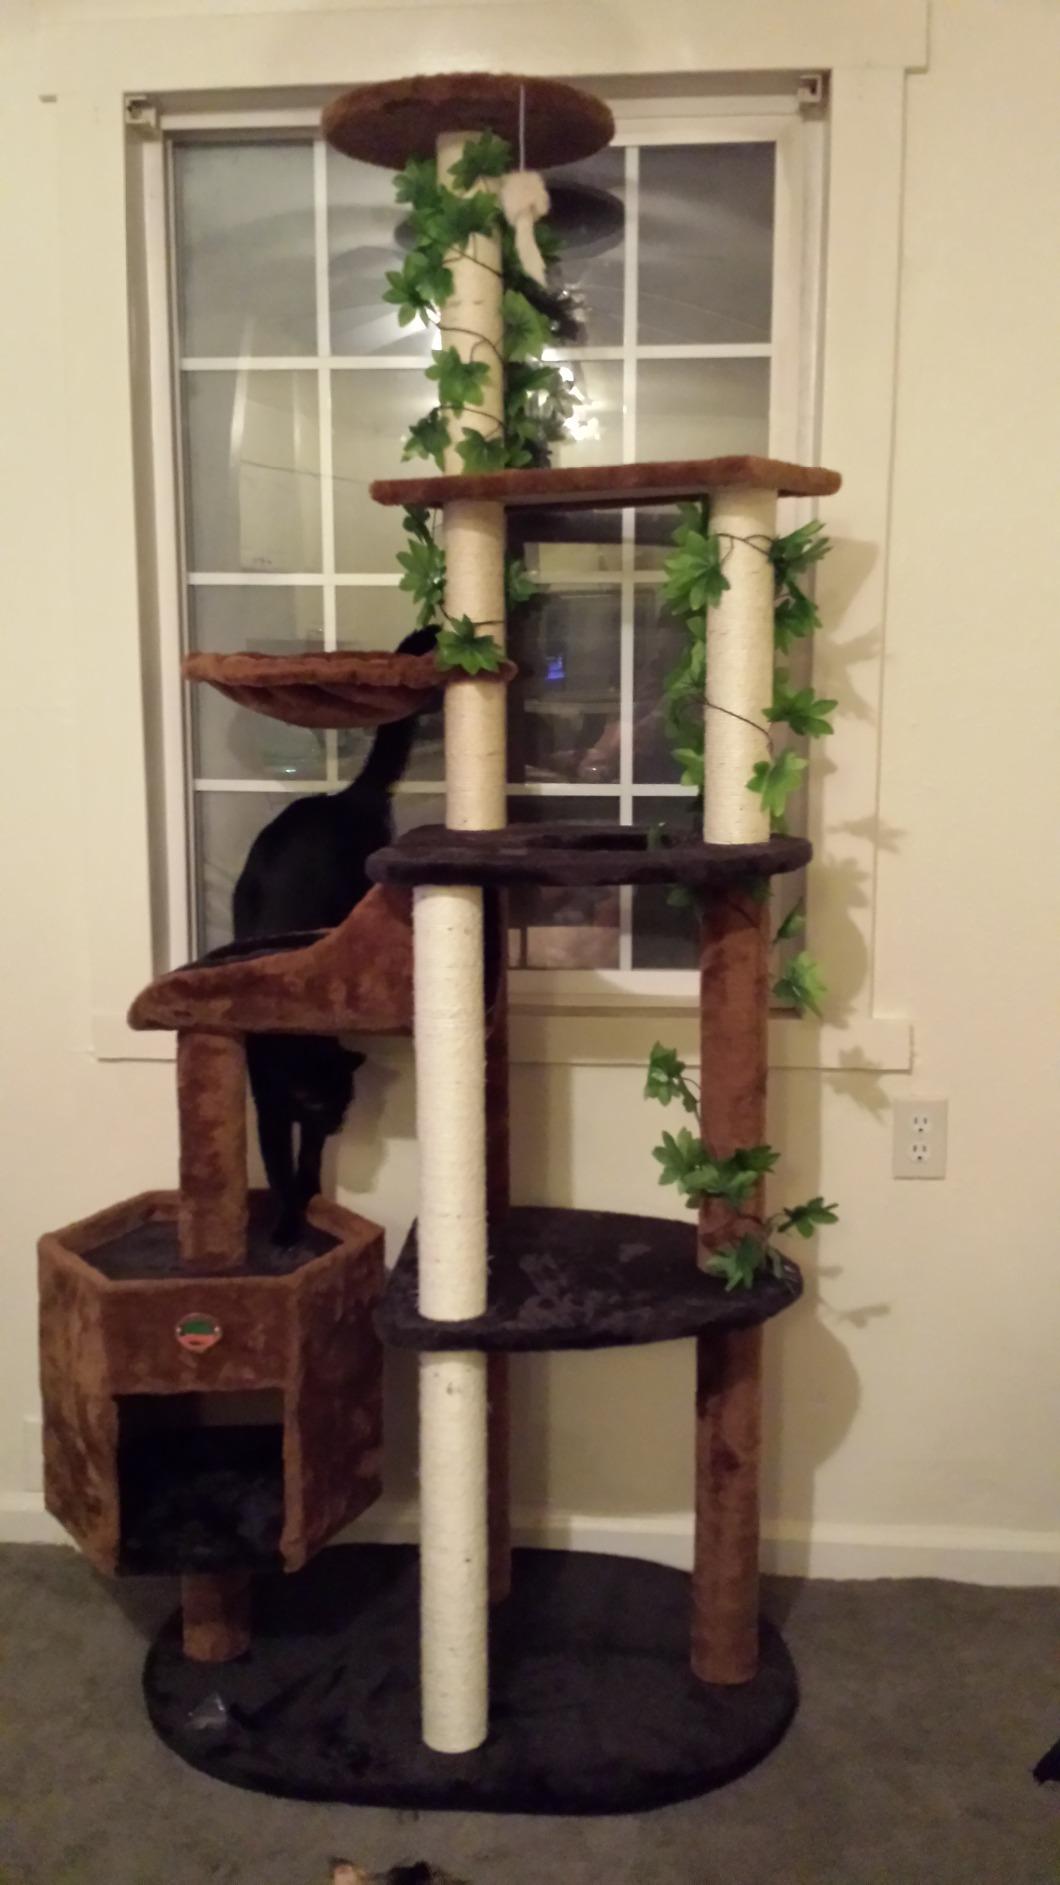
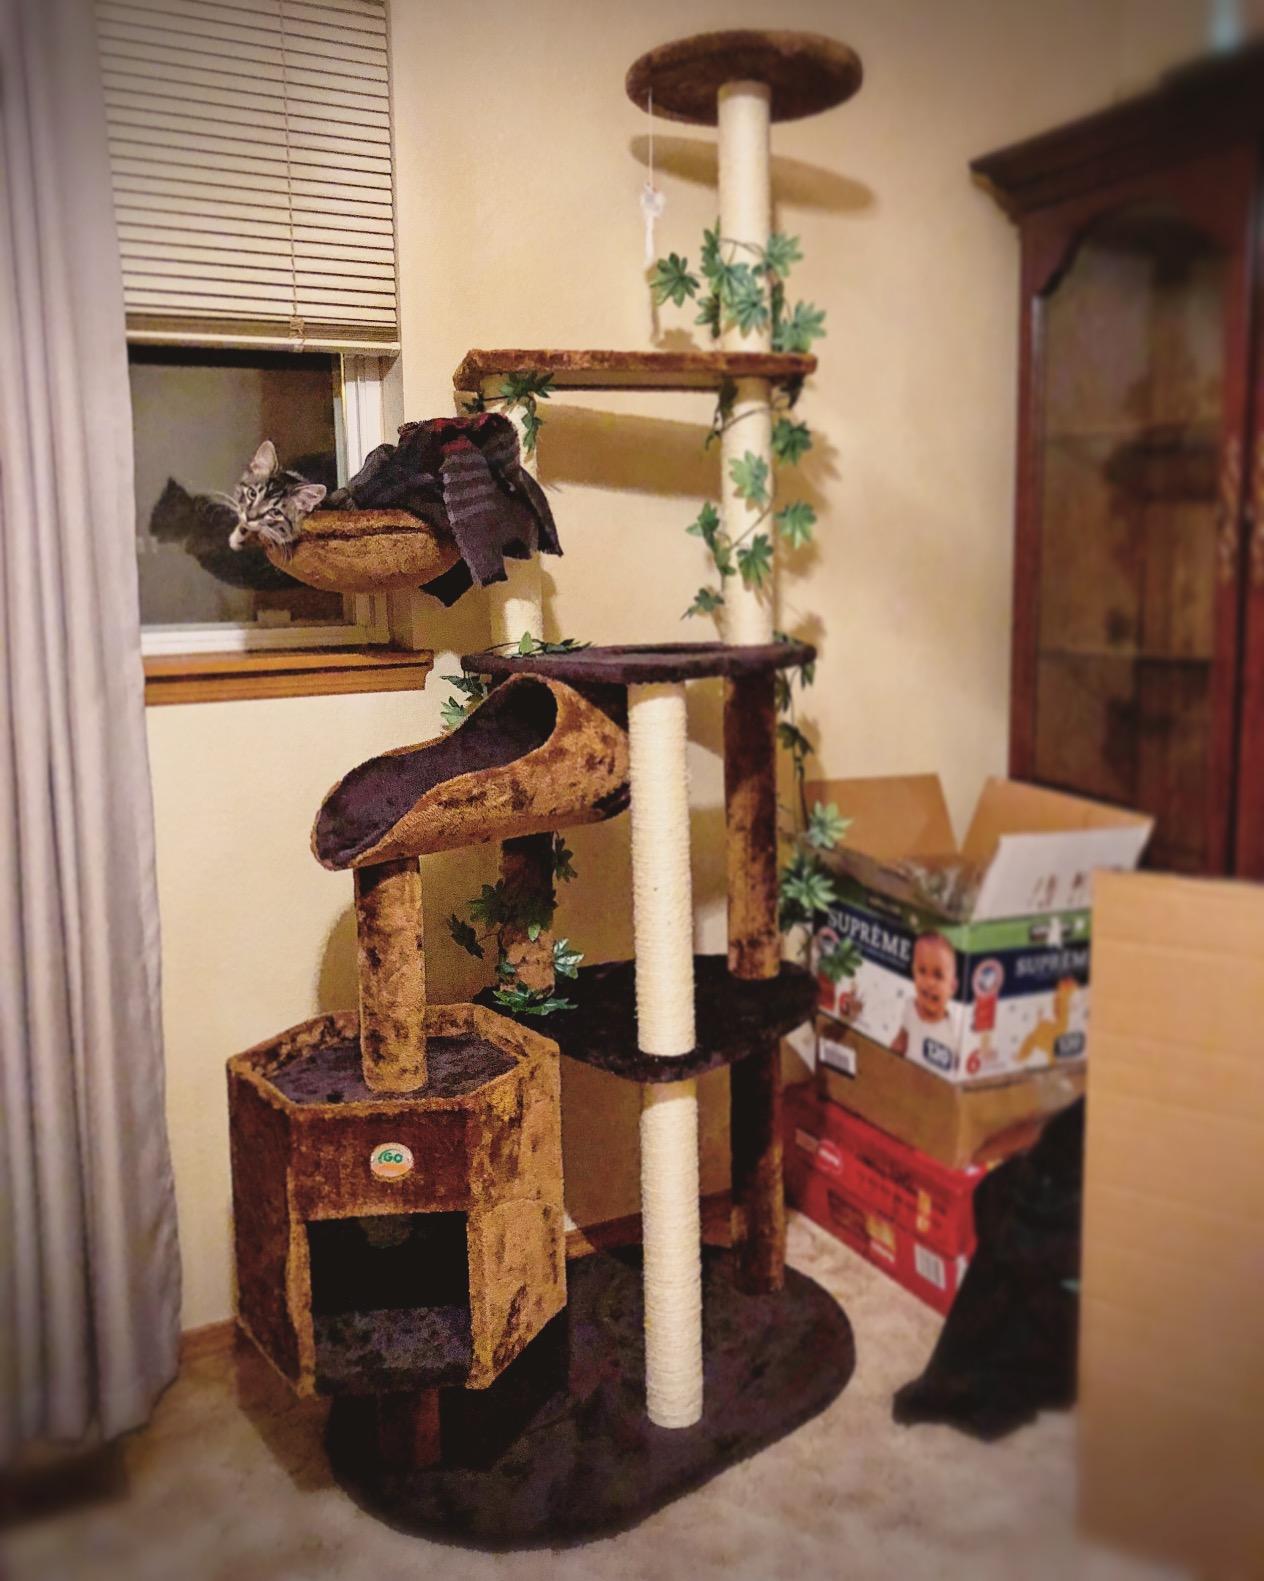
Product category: items_cat tree
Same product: yes